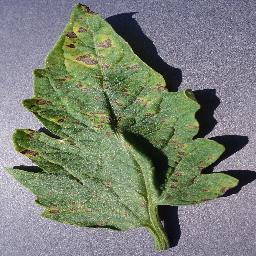
Label: Tomato___Septoria_leaf_spot